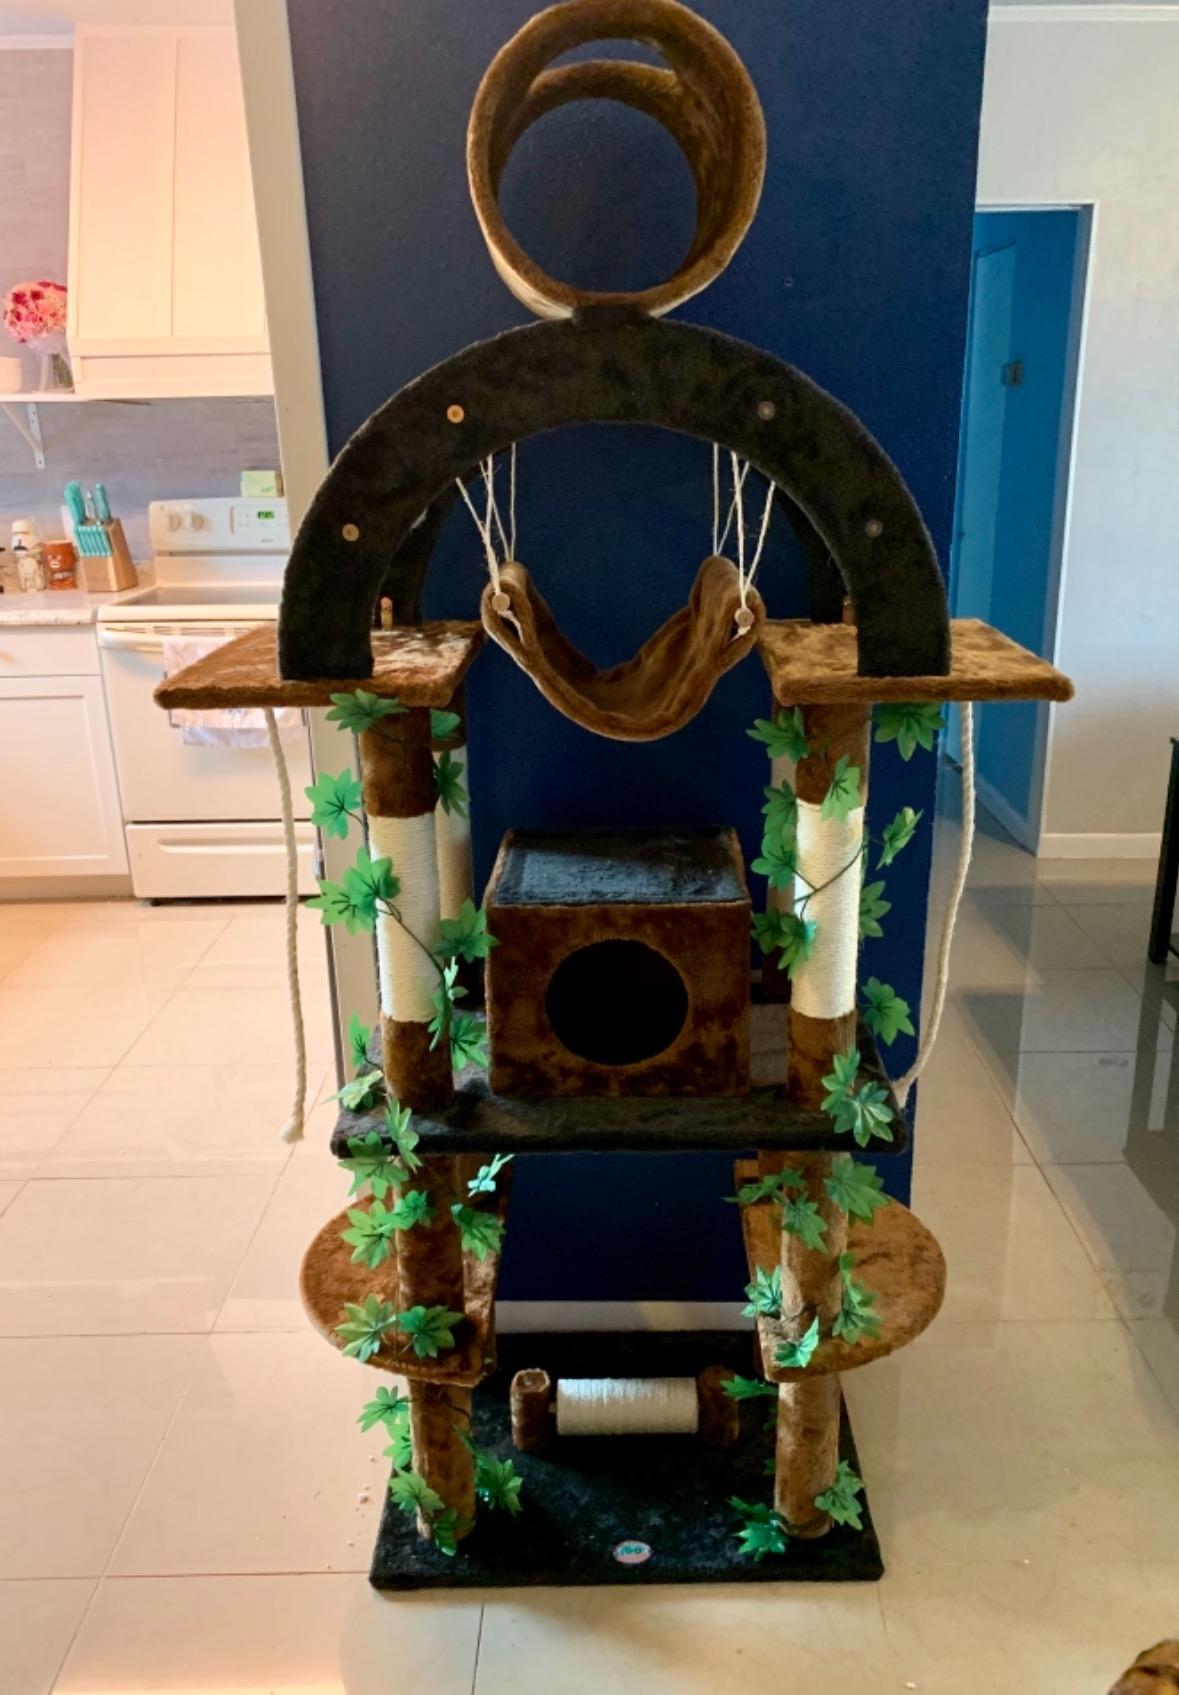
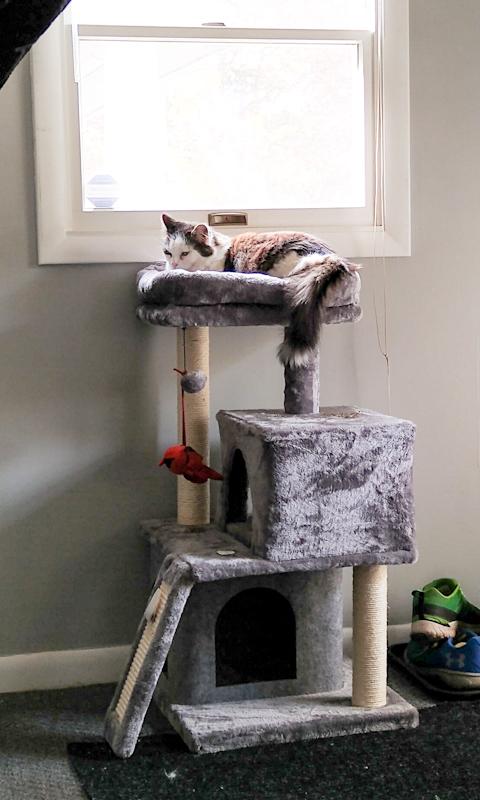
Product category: items_cat tree
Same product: no